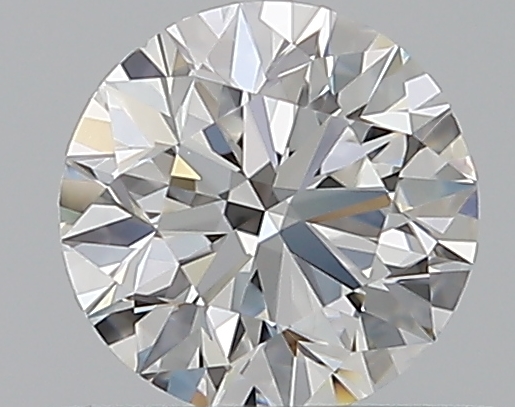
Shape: round
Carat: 0.5
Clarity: VS2
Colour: E
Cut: EX
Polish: EX
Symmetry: VG
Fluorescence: N
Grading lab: GIA
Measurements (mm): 5.02 x 5.07 x 3.17